William Emerson (British architect)

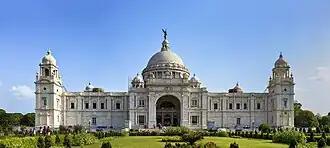
Victoria Memorial Hall, Calcutta

He was admitted ARIBA on 12 February 1866, his proposers being Burges, Coutts Stone and Henry Edward Kendall; and was elevated to FRIBA on 21 April 1873, his proposers being Stone, Thomas Hayter Lewis and Thomas Roger Smith. He was President of the Royal Institute of British Architects (RIBA) from 1899 to 1902, and was knighted in the 1902 Coronation Honours, receiving the accolade from King Edward VII at Buckingham Palace on 24 October that year.